Mathis Nitschke

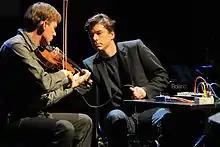
Mathis Nitschke

After classical guitar he studied fine arts before he graduated in music composition from the Royal Conservatory of The Hague, Netherlands, followed by a M.A. program in media and communication at the European Graduate School, Saas-Fee. He is particularly interested in intertwining text, image and sound, music theatre and film, the play with all senses.